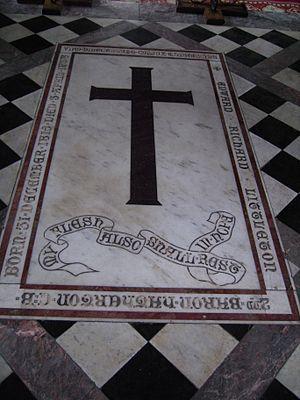
Edward Richard Littleton, 2ᵉ baron Hatherton CB, est un pair britannique et député libéral de la famille élargie Littleton / Lyttelton.